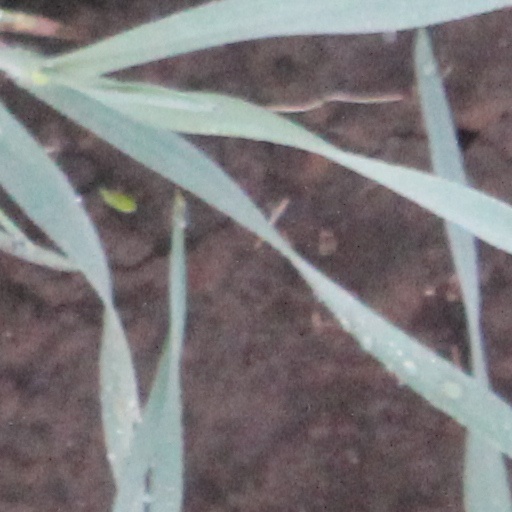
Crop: wheat